Larry Doby

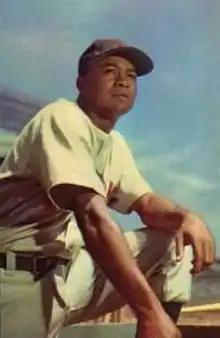
Doby with the Cleveland Indians in 1953

Lawrence Eugene Doby (December 13, 1923 – June 18, 2003) was an American professional baseball player in the Negro leagues and Major League Baseball (MLB) who was the second black player to break baseball's color barrier and the first black player in the American League. A native of Camden, South Carolina, and three-sport all-state athlete while in high school in Paterson, New Jersey, Doby accepted a basketball scholarship from Long Island University. At 17 years of age, he began his professional baseball career with the Newark Eagles as the team's second baseman. Doby joined the United States Navy during World War II. His military service complete, Doby returned to baseball in 1946, and along with teammate Monte Irvin, helped the Eagles win the Negro League World Series.